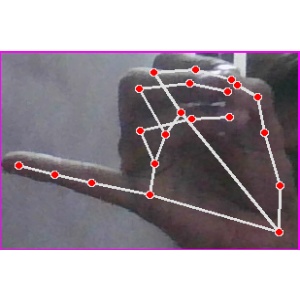
अक्षर: च